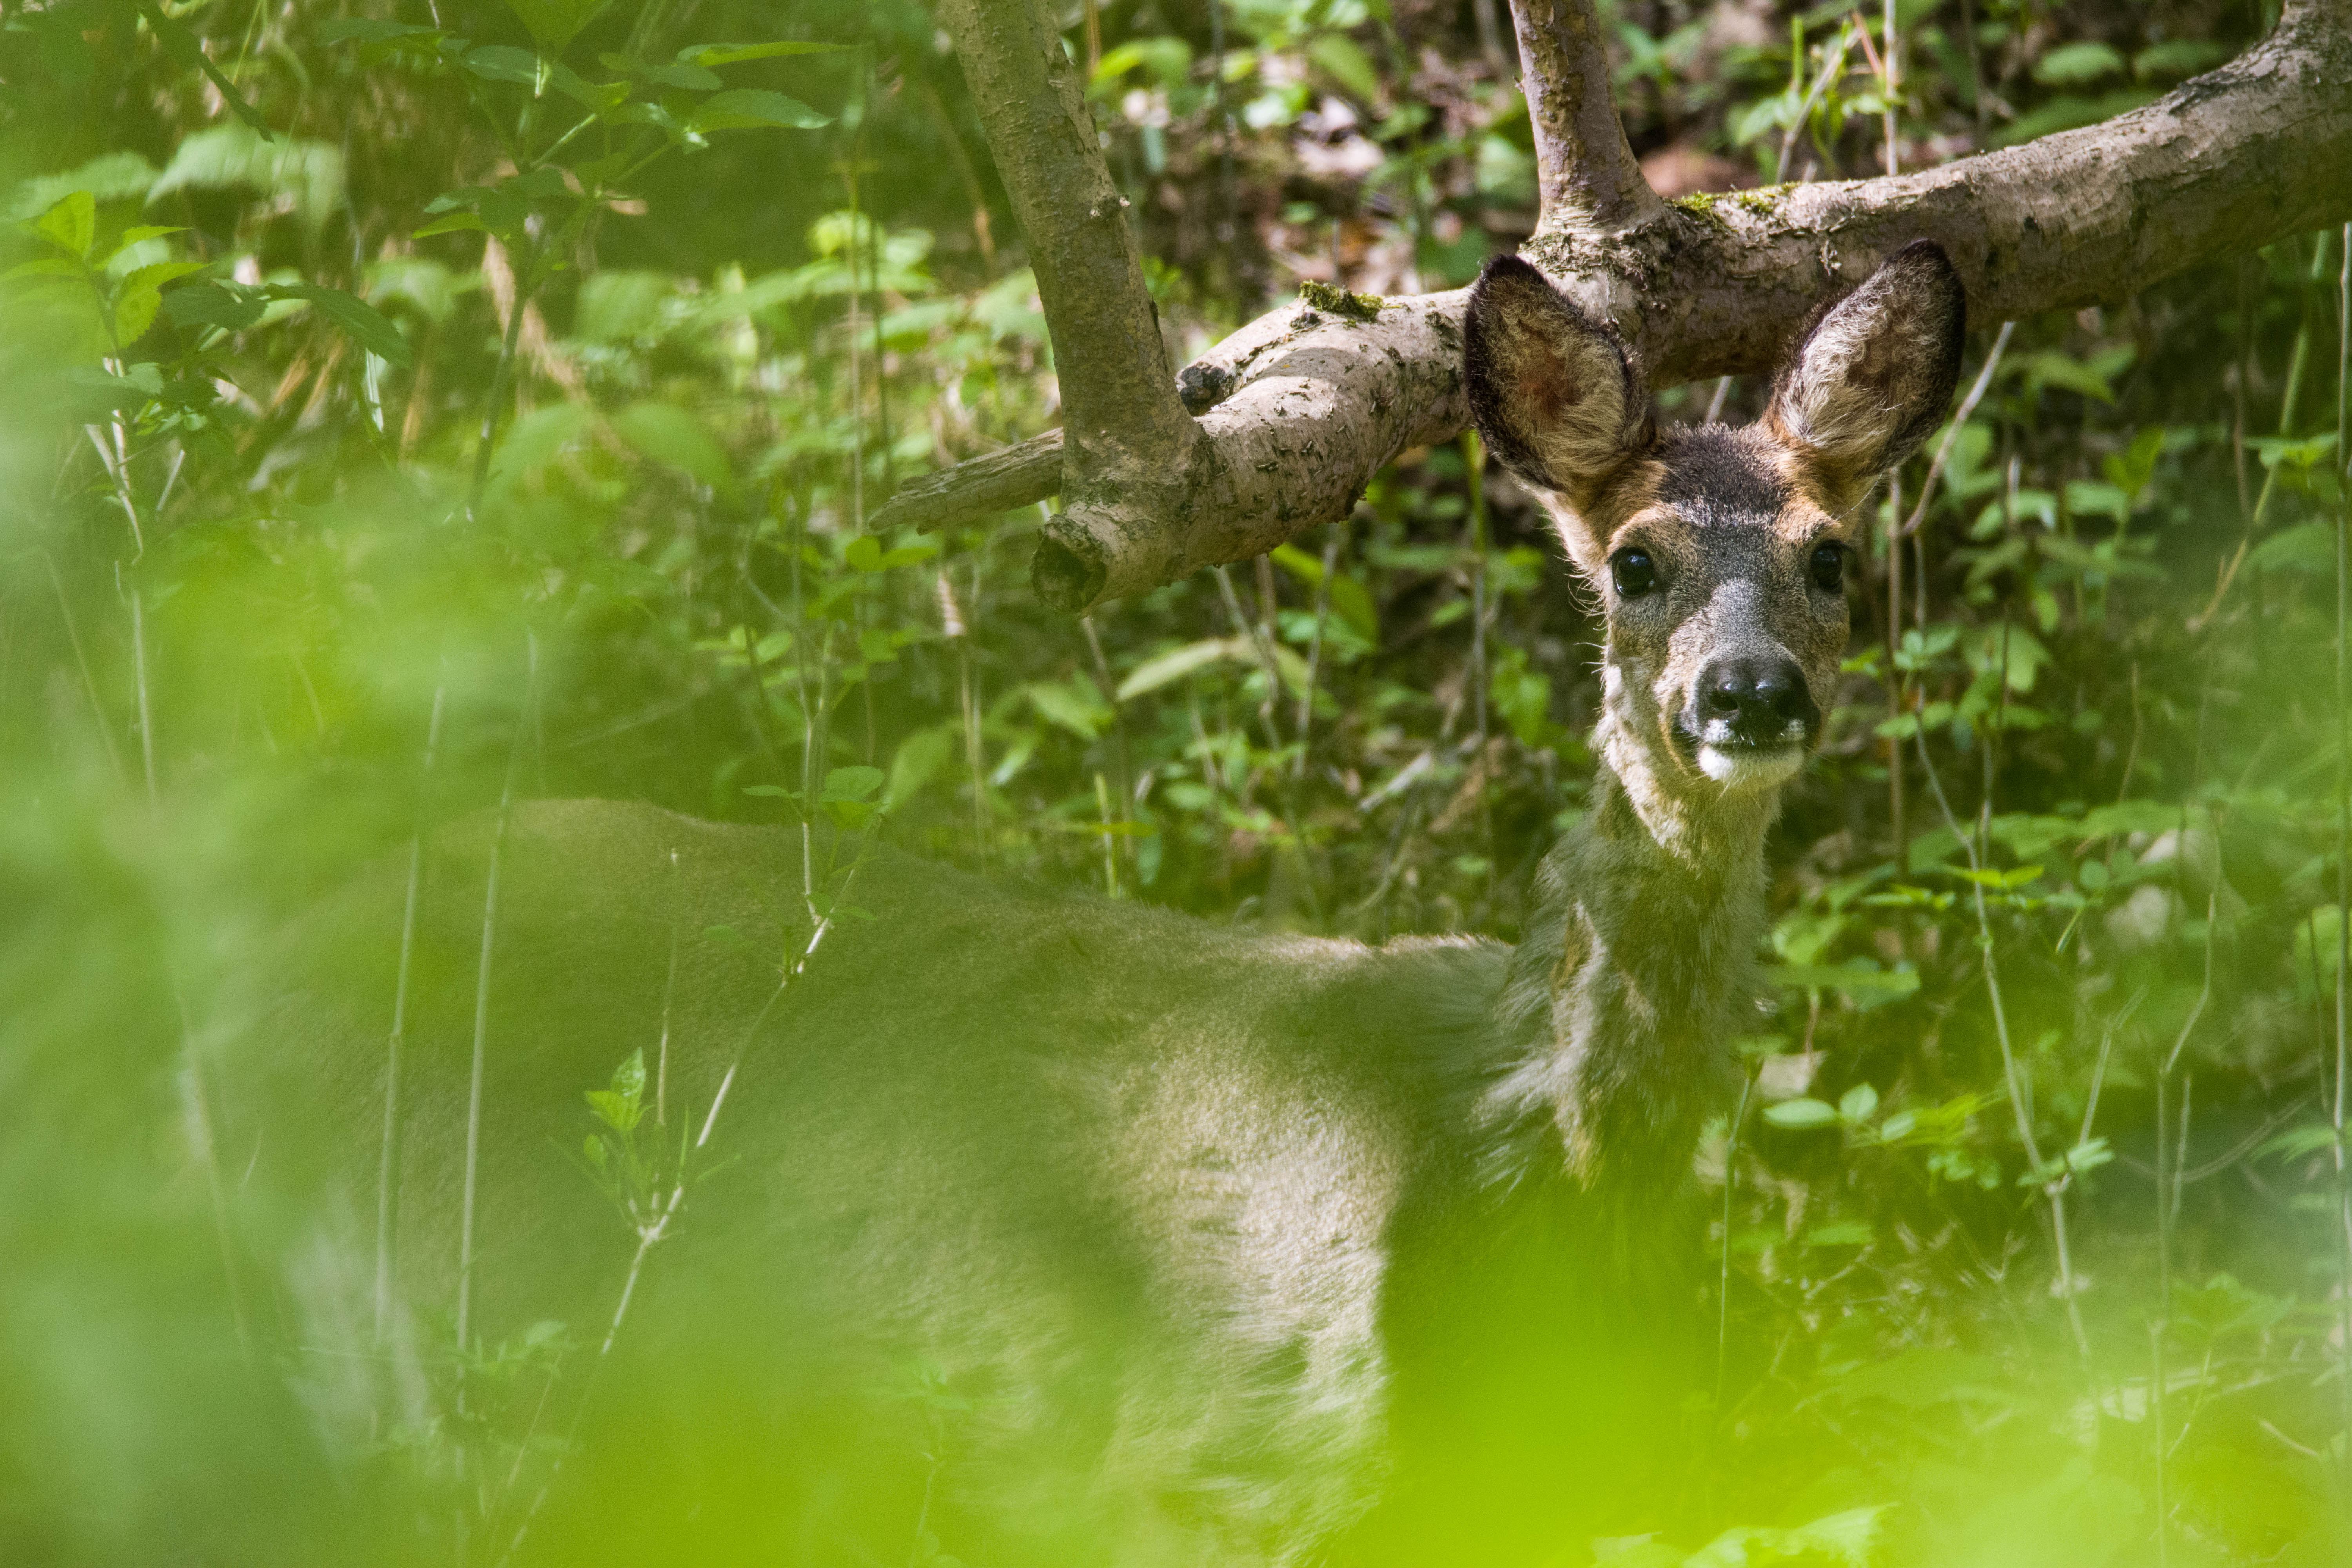
nature, forest, wildlife, wild, deer, mammal, animals, green, yellow, fauna, nature reserve, wilderness, grass, white tailed deer, woodland, tree, jungle, national park, snout, water, bank, branch